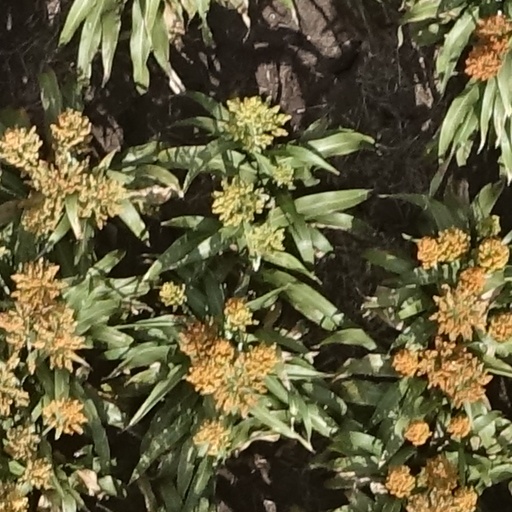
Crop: sorghum